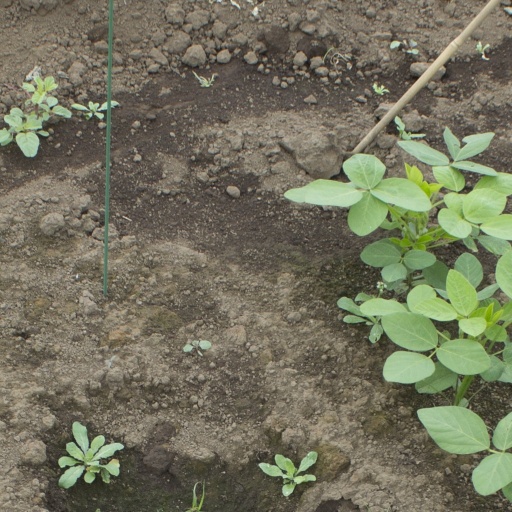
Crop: soybean